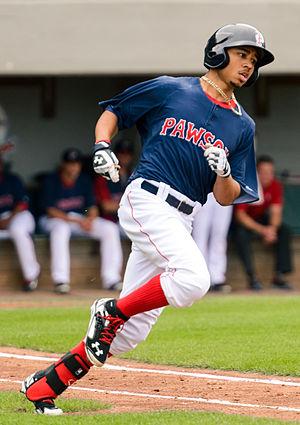
Markus Lynn « Mookie » Betts est un joueur de champ extérieur des Dodgers de Los Angeles de la Ligue majeure de baseball.